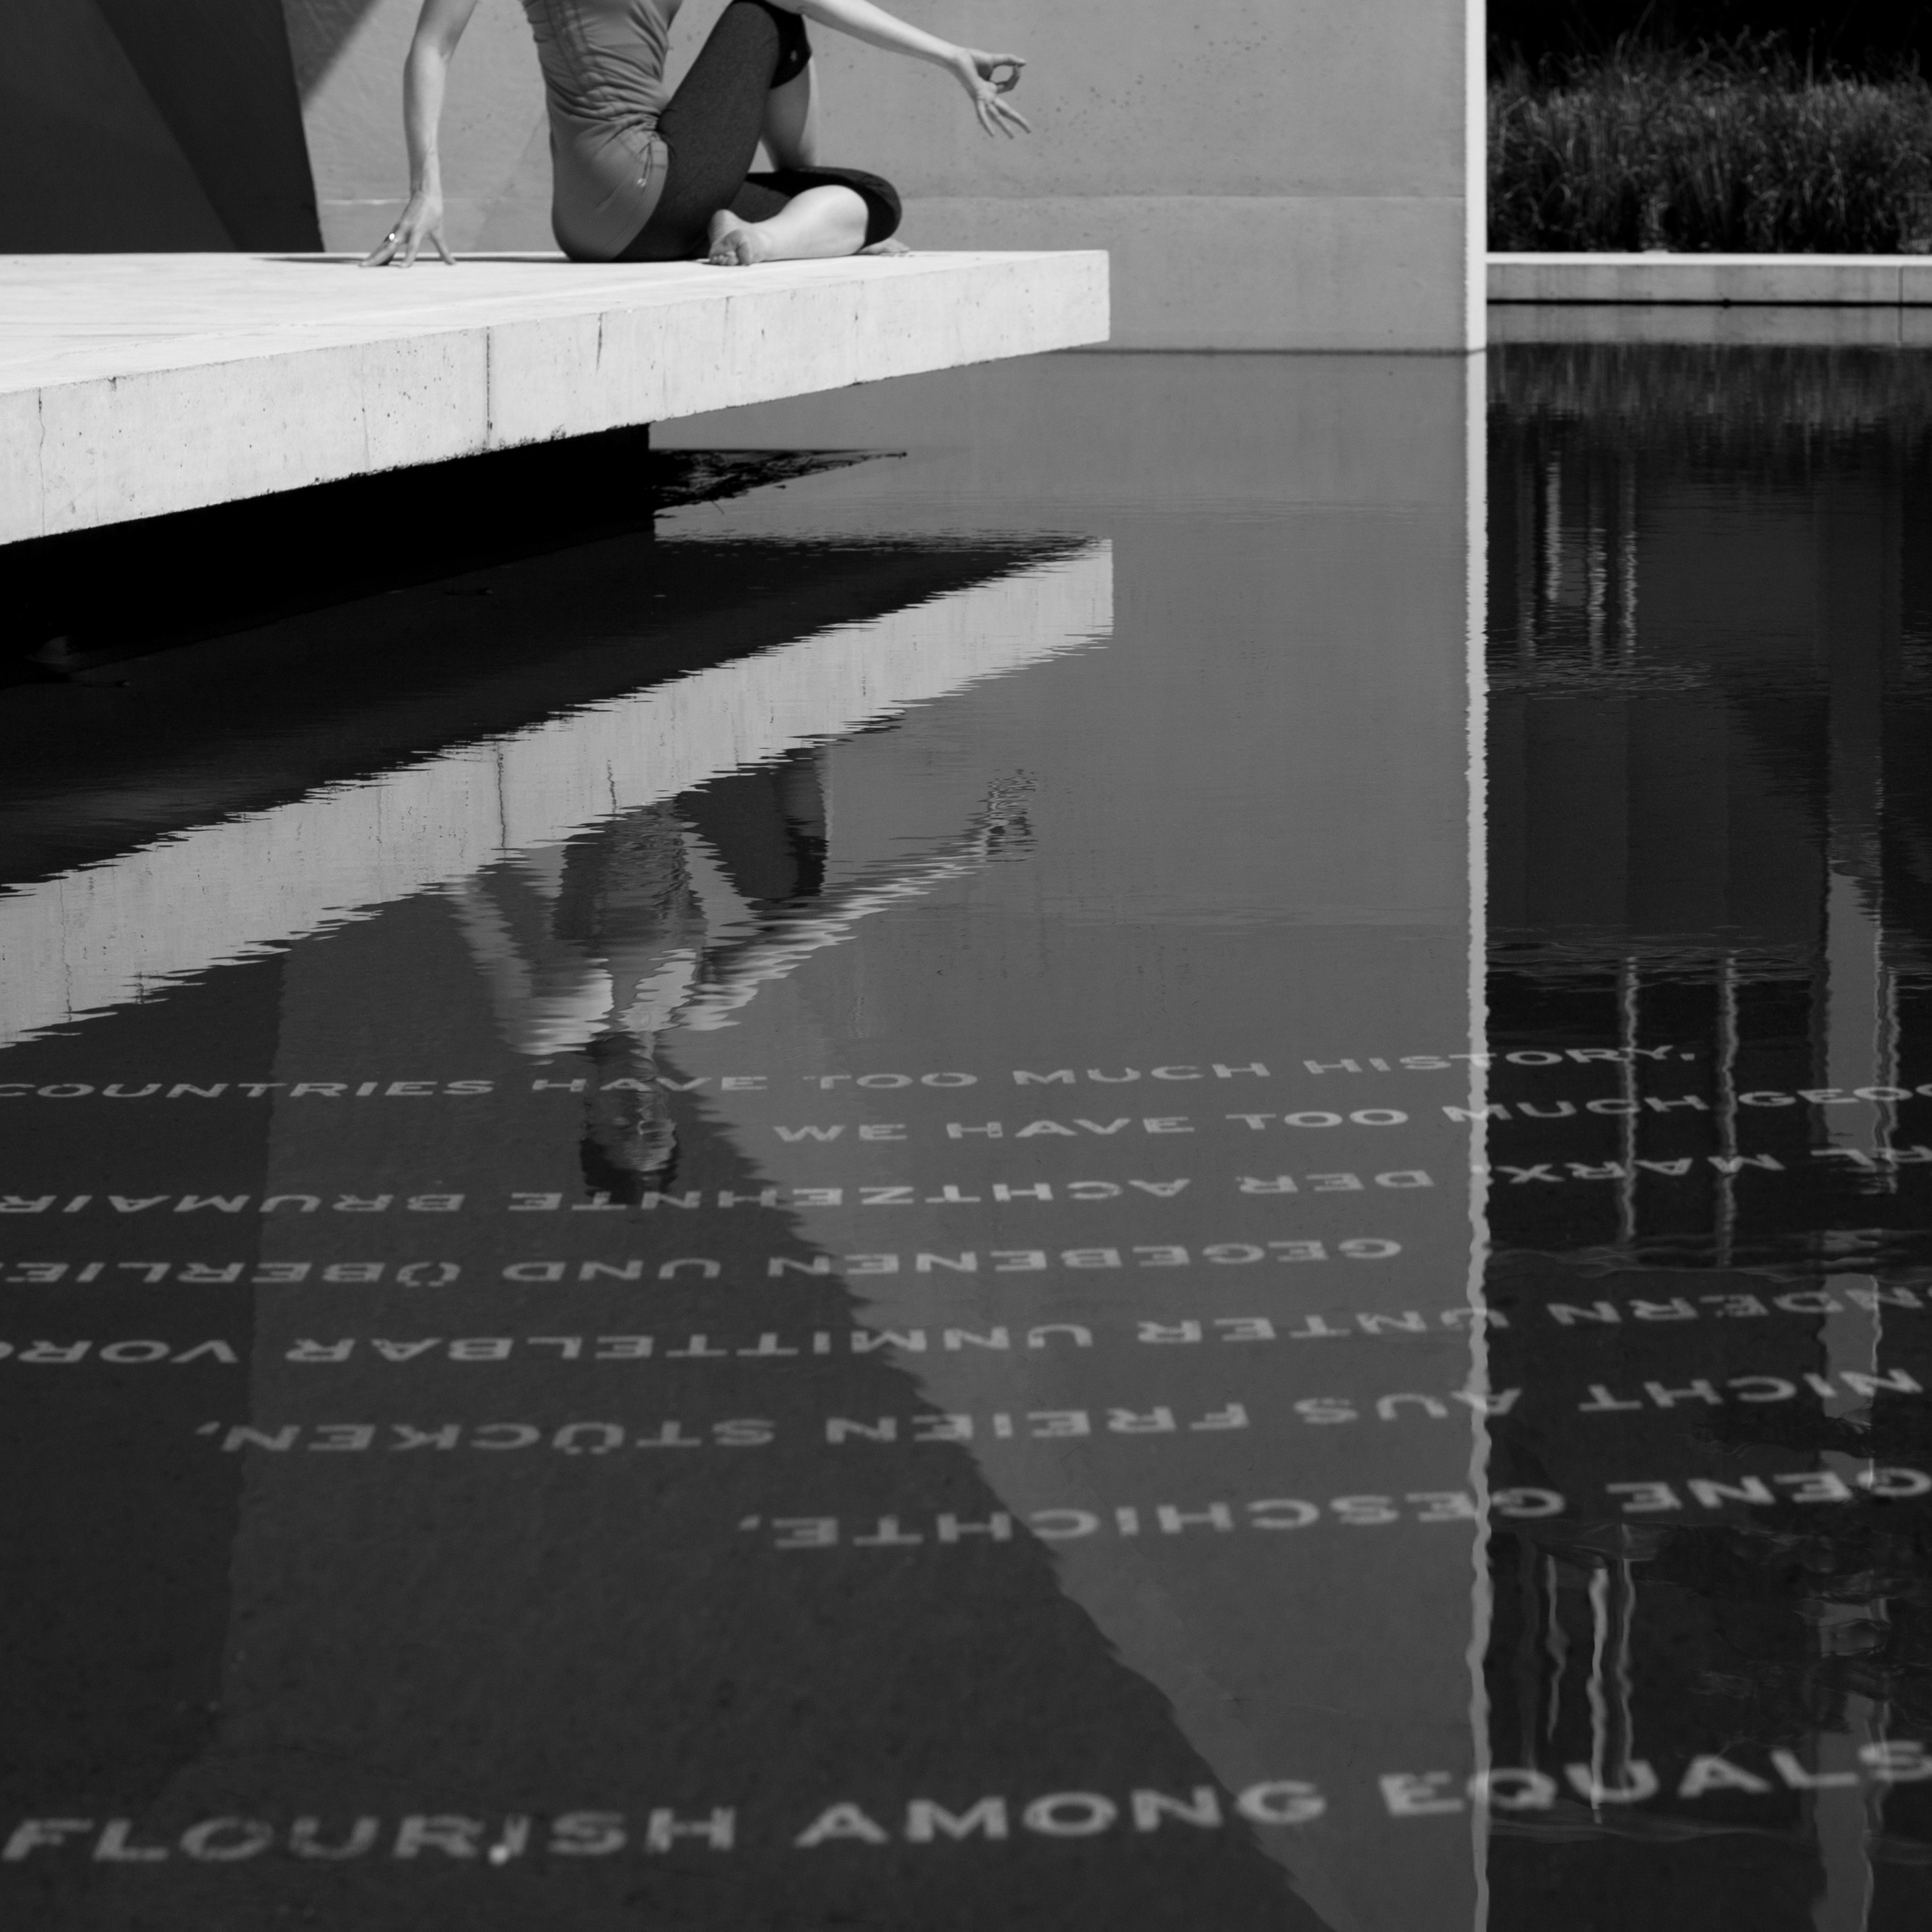
black and white, girl, woman, white, photography, floor, female, peaceful, darkness, exercise, black, monochrome, healthy, relaxation, meditation, design, photograph, yoga, pose, image, shape, flooring, healthy lifestyle, yoga pose, yoga meditation, yoga woman, healthy body, fitness woman, monochrome photography, film noir